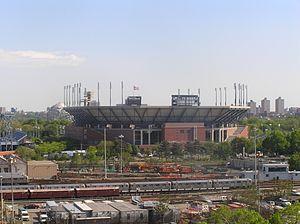
Le USTA Billie Jean King National Tennis Center est le plus grand stade de tennis du monde situé à Flushing dans l'arrondissement du Queens à New York depuis 1978.